Holyhead railway station

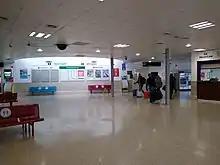
Interior of the joint railway station and ferry terminal

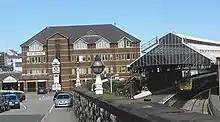
Stena House and Platform 2

The first station in Holyhead was opened by the Chester and Holyhead Railway on 1 August 1848, but this was replaced by the second on 15 May 1851.